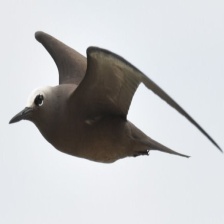
Species: BROWN NOODY
Scientific name: ANOUS STOLIDUS